Bell Common

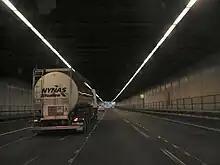
Inside the Bell Common Tunnel

The Bell Common Tunnel is a covered section of the M25 motorway in Bell Common. The tunnel was constructed between 1982 and 1984 using the cut and cover method. The tunnel is 470 meters long. It lies between junctions 26 and 27 on the M25.